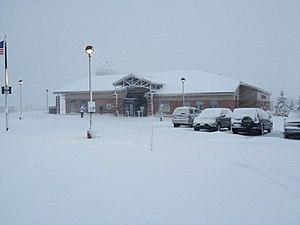
Caribou est une ville de l’État du Maine située dans le comté d'Aroostook, aux États-Unis. Il s'agit de la ville la plus au nord-est du pays et d'un centre de service pour la communauté agricole de la région et pour les amateurs de plein air.